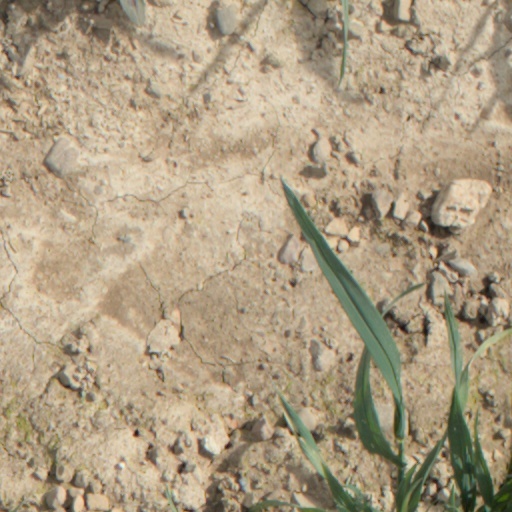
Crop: wheat